Brazilian Romantic painting

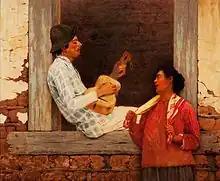
Almeida Júnior: "The Guitar Player", 1899. Pinacotheca of the State of São Paulo

Indigenous people fared better in Brazilian Romantic art compared to Black portrayals. Following centuries of conflict and violence, the government now promoted their idealized depiction. These portrayals presented them as the embodiment of a pure culture living in harmony with their environment and positioned them as the other recognized ethnic group contributing to the formation of the new nation. This gave rise to the Indianist movement, a prominent channel for expressing Romantic ideals, finding even stronger resonance in literature and graphic arts. The emphasis on indigenous culture was reflected even in Dom Pedro II's regalia. His ceremonial mace incorporated toucan feathers, drawing inspiration from the featherwork of Indigenous leaders.